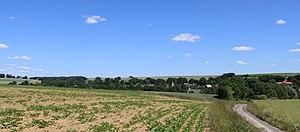
Panorama du village depuis les hauteurs de «
Saint-Pierre-lès-Franqueville est une commune française située dans le département de l'Aisne, en région Hauts-de-France.